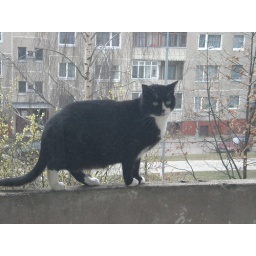
cat in my balcony